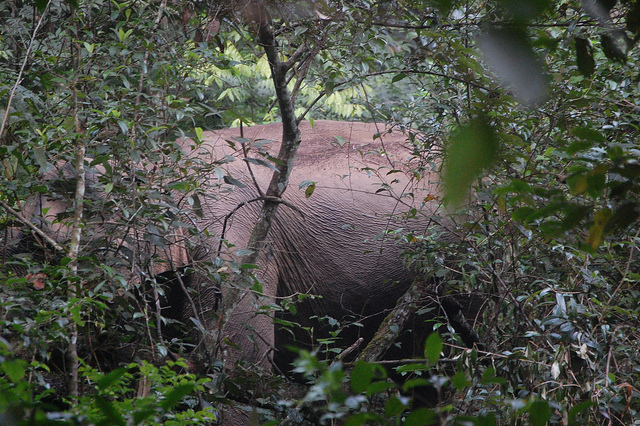
user: Given an image and a question. Answer the question in a short answer. Question: What is the average life span of this animal? Short Answer:
assistant: 60 years